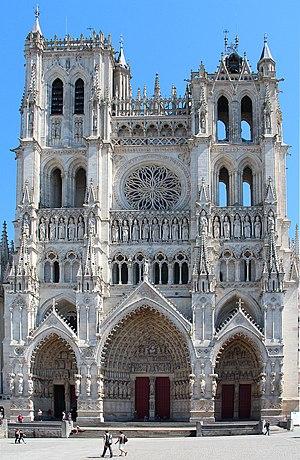
Amiens (Somme - France), façade de la cathédrale Notre-Dame d'Amiens (1220-1269).
L'architecture gothique est un style architectural d'origine française qui s'est développé à partir de la seconde partie du Moyen Âge en Europe occidentale. Elle apparaît en Île-de-France et en Haute-Picardie au XIIᵉ siècle. Elle se diffuse rapidement au nord puis au sud de la Loire et en Europe jusqu'au milieu du XVIᵉ siècle et même jusqu'au XVIIᵉ siècle dans certains pays. L'esthétique gothique et ses techniques se perpétuent dans l'architecture française au-delà du XVIᵉ siècle, en pleine période classique, dans certains détails et modes de constructions. Enfin, un véritable renouveau apparaît avec la vague de l'historicisme du XIXᵉ siècle jusqu'au début du XXᵉ siècle. Le style a alors été qualifié de néo-gothique.
Villes et Pays d’art et d’histoire est un label officiel français attribué depuis 1985 par le ministère de la Culture et de la Communication aux communes ou pays de France qui s’engagent dans une politique d’animation et de valorisation de leurs patrimoines bâti, naturel et industriel, ainsi que de l’architecture. Ce label succède à l’appellation « Ville d’art », disparue en 2005.
Cet article retrace l'histoire des cathédrales en France.
L'histoire sur le territoire de la future Picardie, créée à la fin du XVᵉ siècle, remonte au Paléolithique, époque où les hommes de la Préhistoire s'installèrent sur les terrasses alluviales de la vallée de la Somme. Elle se poursuivit au Néolithique, époque où l'on se sédentarisa et cultiva la terre. À l'âge du fer, les Celtes vinrent s'installer dans cette région puis ce fut la conquête romaine et l'entrée de ce territoire dans l'histoire écrite. Avec les invasions barbares du Vᵉ siècle, une nouvelle période commença, le Moyen Âge, mais ce n'est qu'à la fin du XIᵉ siècle que le mot « Picard » apparut pour la première fois dans un texte : Guillaume le Picard mourut au cours de la Première croisade, en 1098. « Picard » désigna des hommes avant de désigner un territoire. Au XIIIᵉ siècle, il y avait une « nation picarde » à l'Université de Paris.
L'Histoire d'Amiens commence au Paléolithique selon les vestiges archéologiques mis au jour depuis le XIXᵉ siècle qui démontrent que, le site de double confluence où s'est construit Amiens était occupé par l'homme, il y a 500 000 ans. Mais c'est Jules César qui nomma pour la première fois le lieu dans La Guerre des Gaules. Au Iᵉʳ siècle, les Romains fondèrent la ville de Samarobriva qui devint Amiens au IVᵉ siècle. La ville se développa au Moyen Âge et à l'époque moderne grâce à son activité textile. L'arrivée du chemin de fer au XIXᵉ siècle raffermit sa position de ville du textile. La Seconde Guerre mondiale devait la mutiler sévèrement. La reconstruction des années 1950 permit un accroissement et une diversification de ses activités.